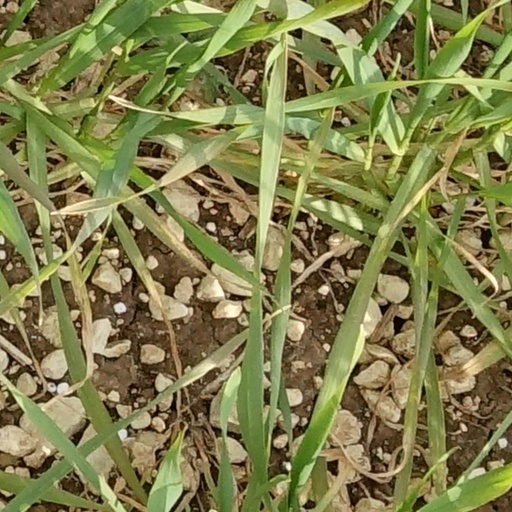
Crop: wheat